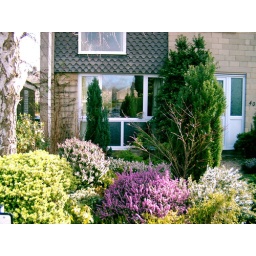
Close up of the plants in the front, and Andy's head in the window